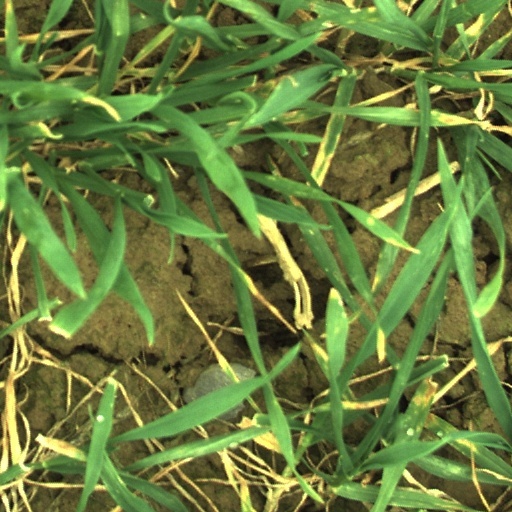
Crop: wheat